Thirteenth

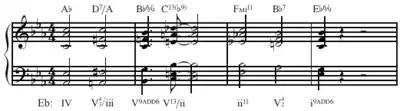
The cadence in measures 5–8 of "Noreen's Nocturne" by Oscar Peterson (transcribed by Brent Edstrom) features 13th chords and also reveals the distinction between the compound and simple intervals of a 13th and an added 6th, respectively.

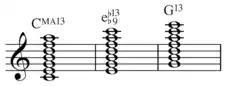
CM, first inversion = Em, 2nd inversion = G.... Eventually seven chords along a ladder of thirds.

Generally found in root position, the inversion of a complete thirteenth chord including "all" seven notes, itself, "a rare phenomenon", is a theoretical impossibility since a new thirteenth chord with a different root is produced, for example Cmaj (C-E-G-B-D-F-A) becomes Em (E-G-B-D-F-A-C) then G (G-B-D-F-A-C-E), and so on, when inverted.